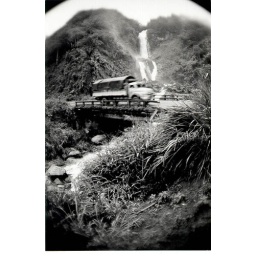
Took this shot while taking a break at a roadside fruit stand in Ecuador somewhere between the mountains and the beach.